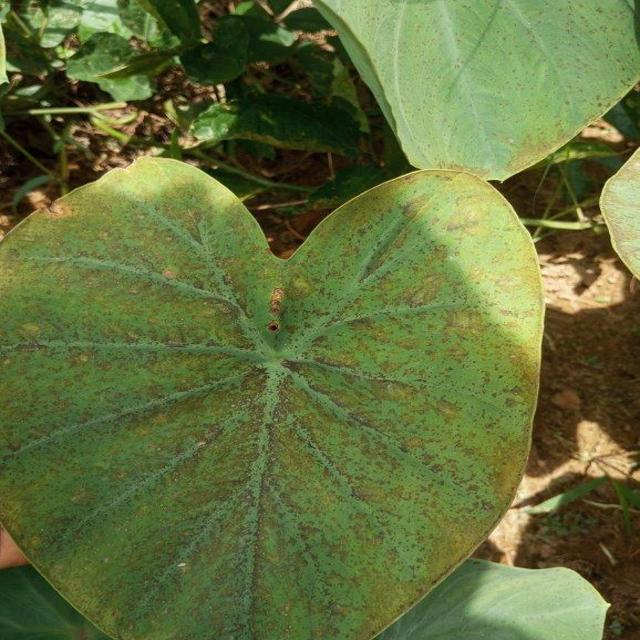
Label: Mid_Blight